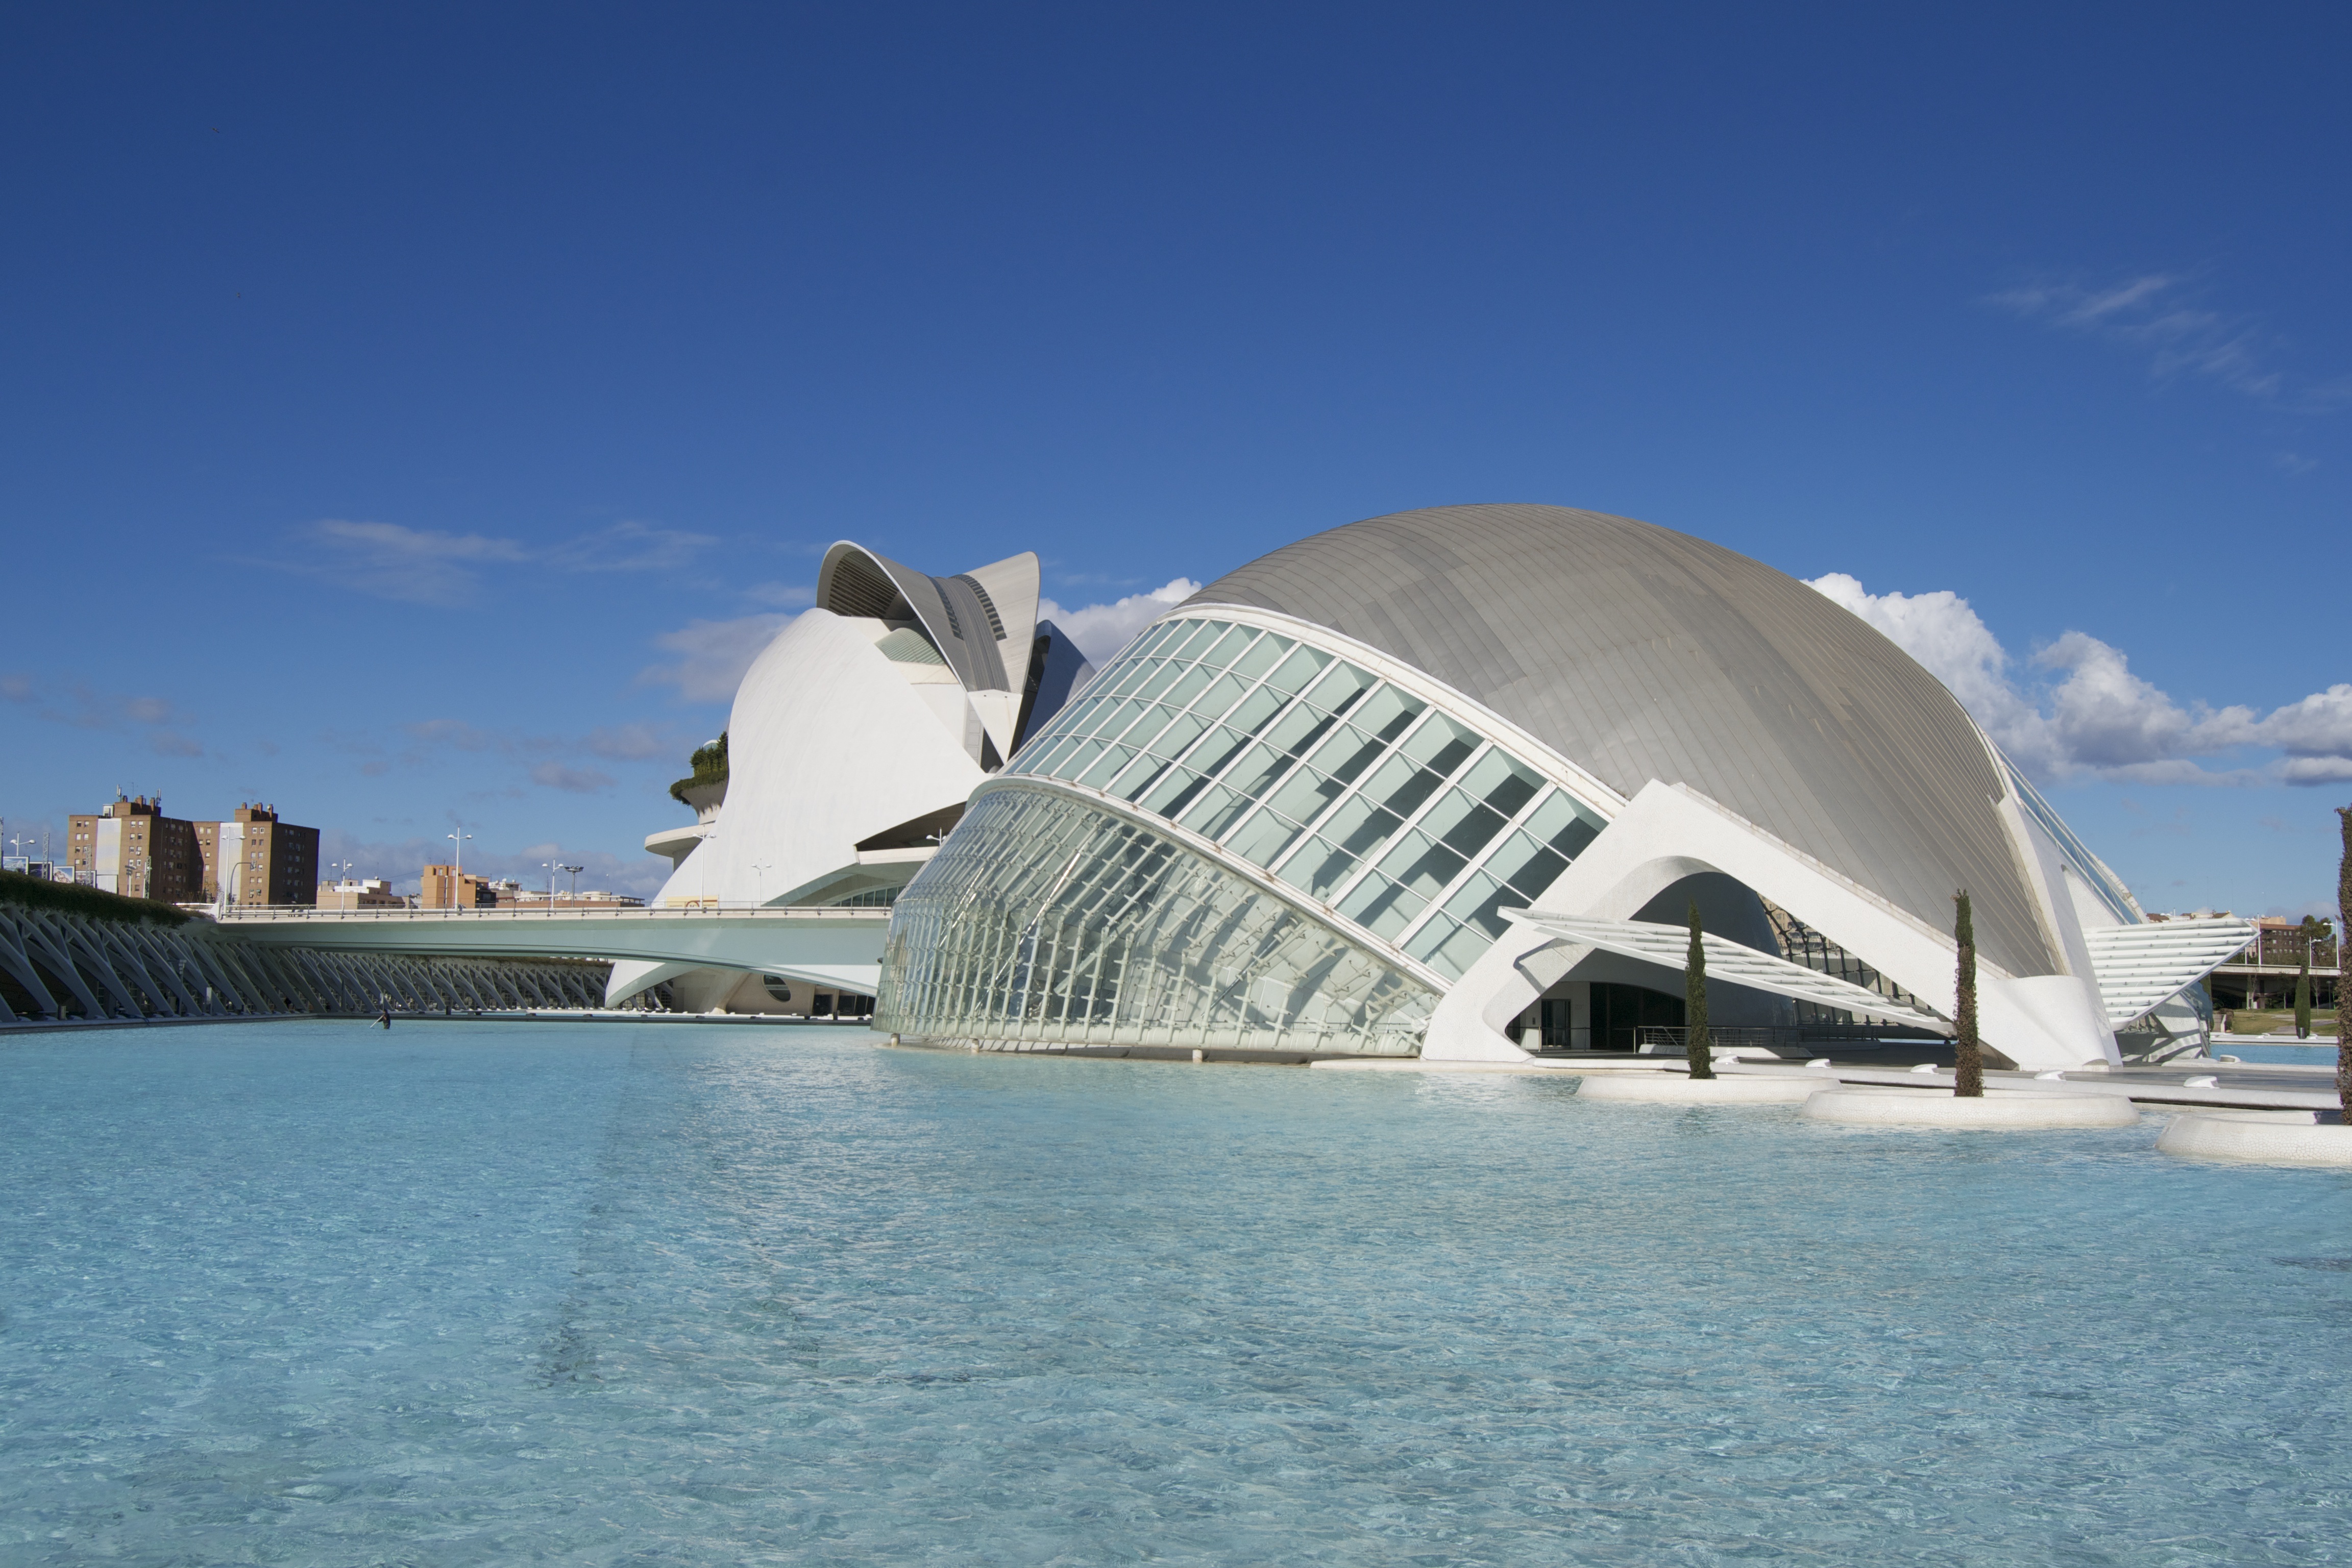
sea, architecture, vacation, travel, vehicle, opera house, landmark, stadium, modern architecture, spain, resort, valencia, passenger ship, city of arts and sciences